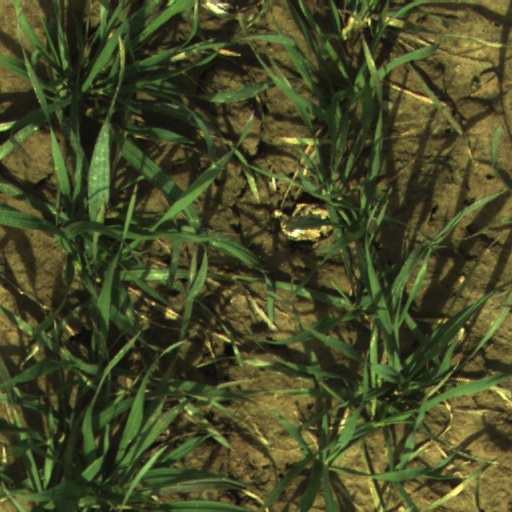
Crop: wheat